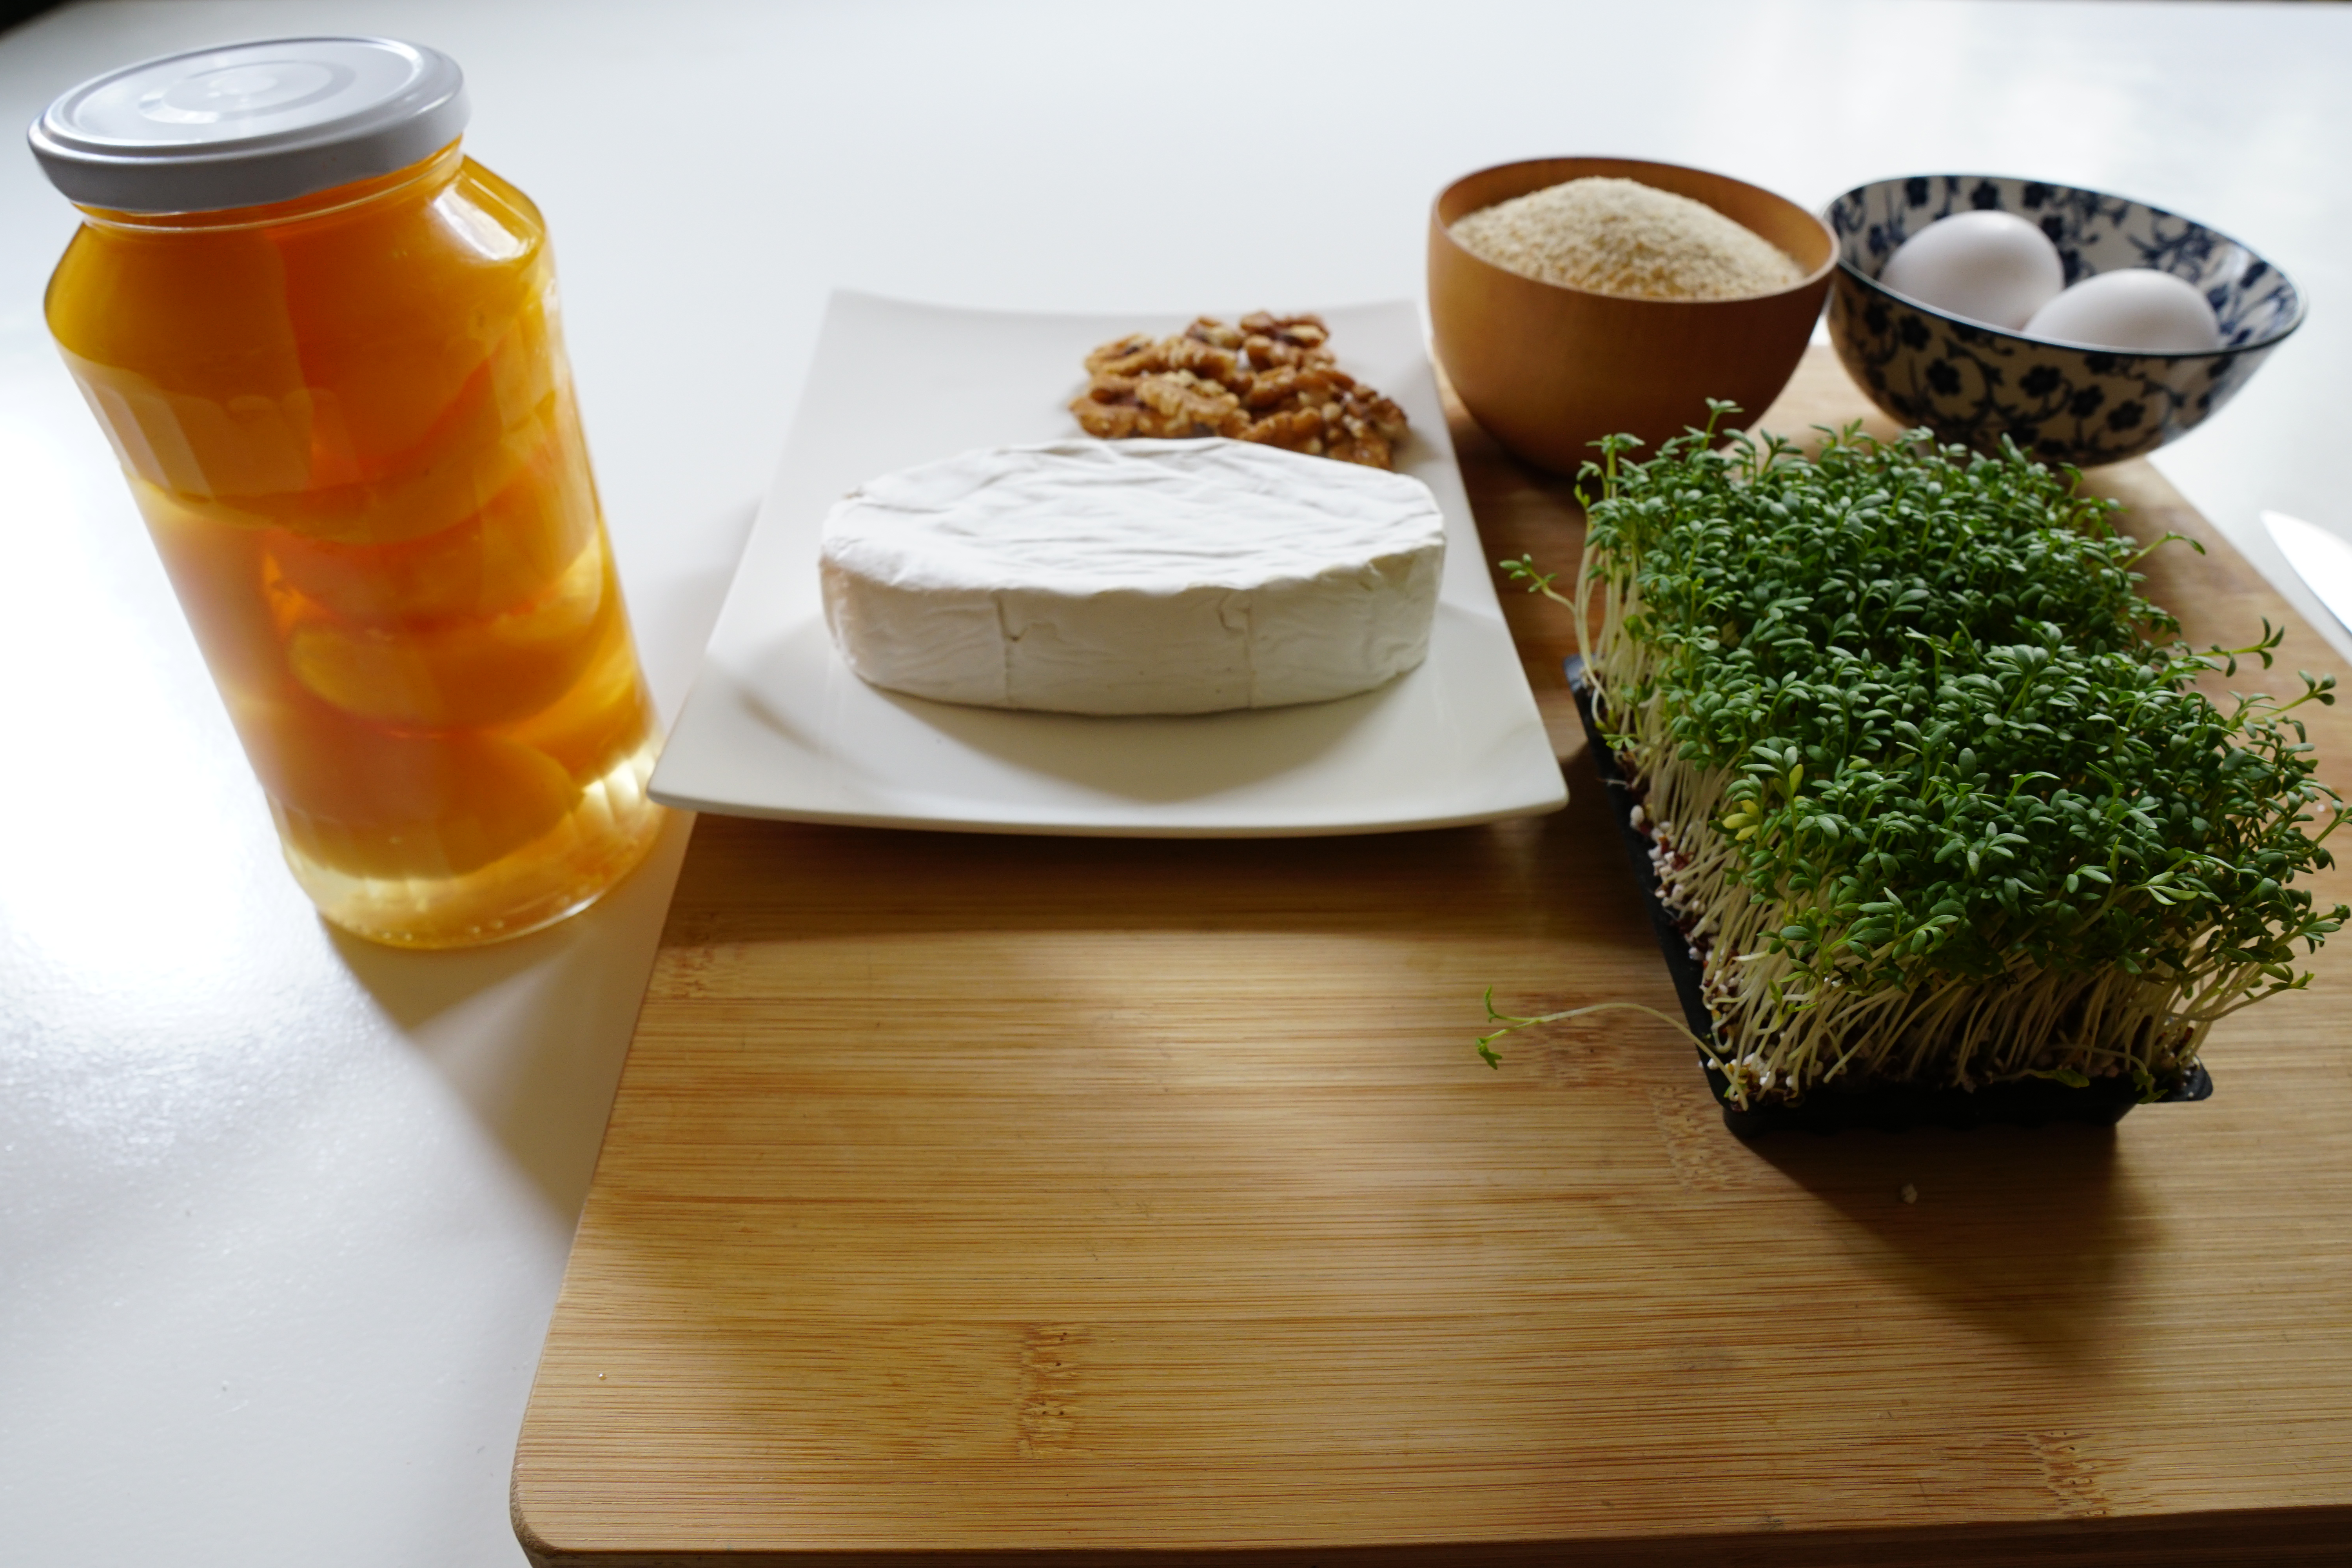
cooking, dish, food, cuisine, vegetarian food, breakfast, condiment, ingredient, meal, recipe